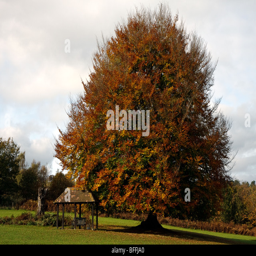
beech tree in the grounds